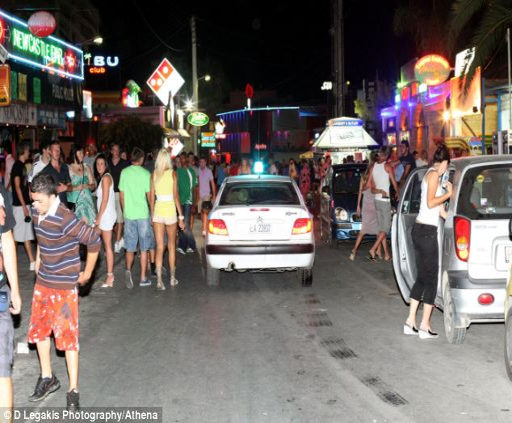
popular : a city is a popular destination for young tourists because of the night life